Health in the Democratic Republic of the Congo

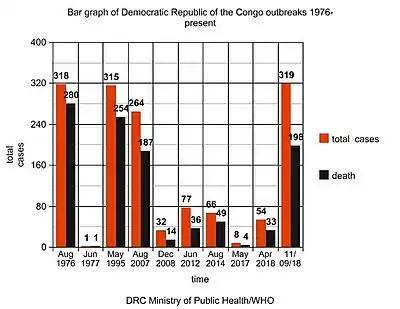
Bar graph of Democratic Republic of the Congo EVD outbreaks 1976–present

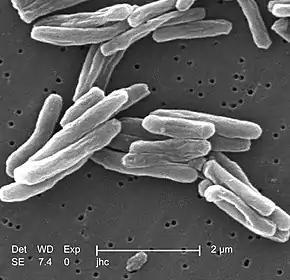
Mycobacterium tuberculosis

There have been 10 outbreaks of the Ebola virus disease in the Democratic Republic of the Congo. Additionally, hemorrhagic fever, polio, cholera, and typhoid, while tuberculosis is an increasingly serious health concern in the DR Congo.